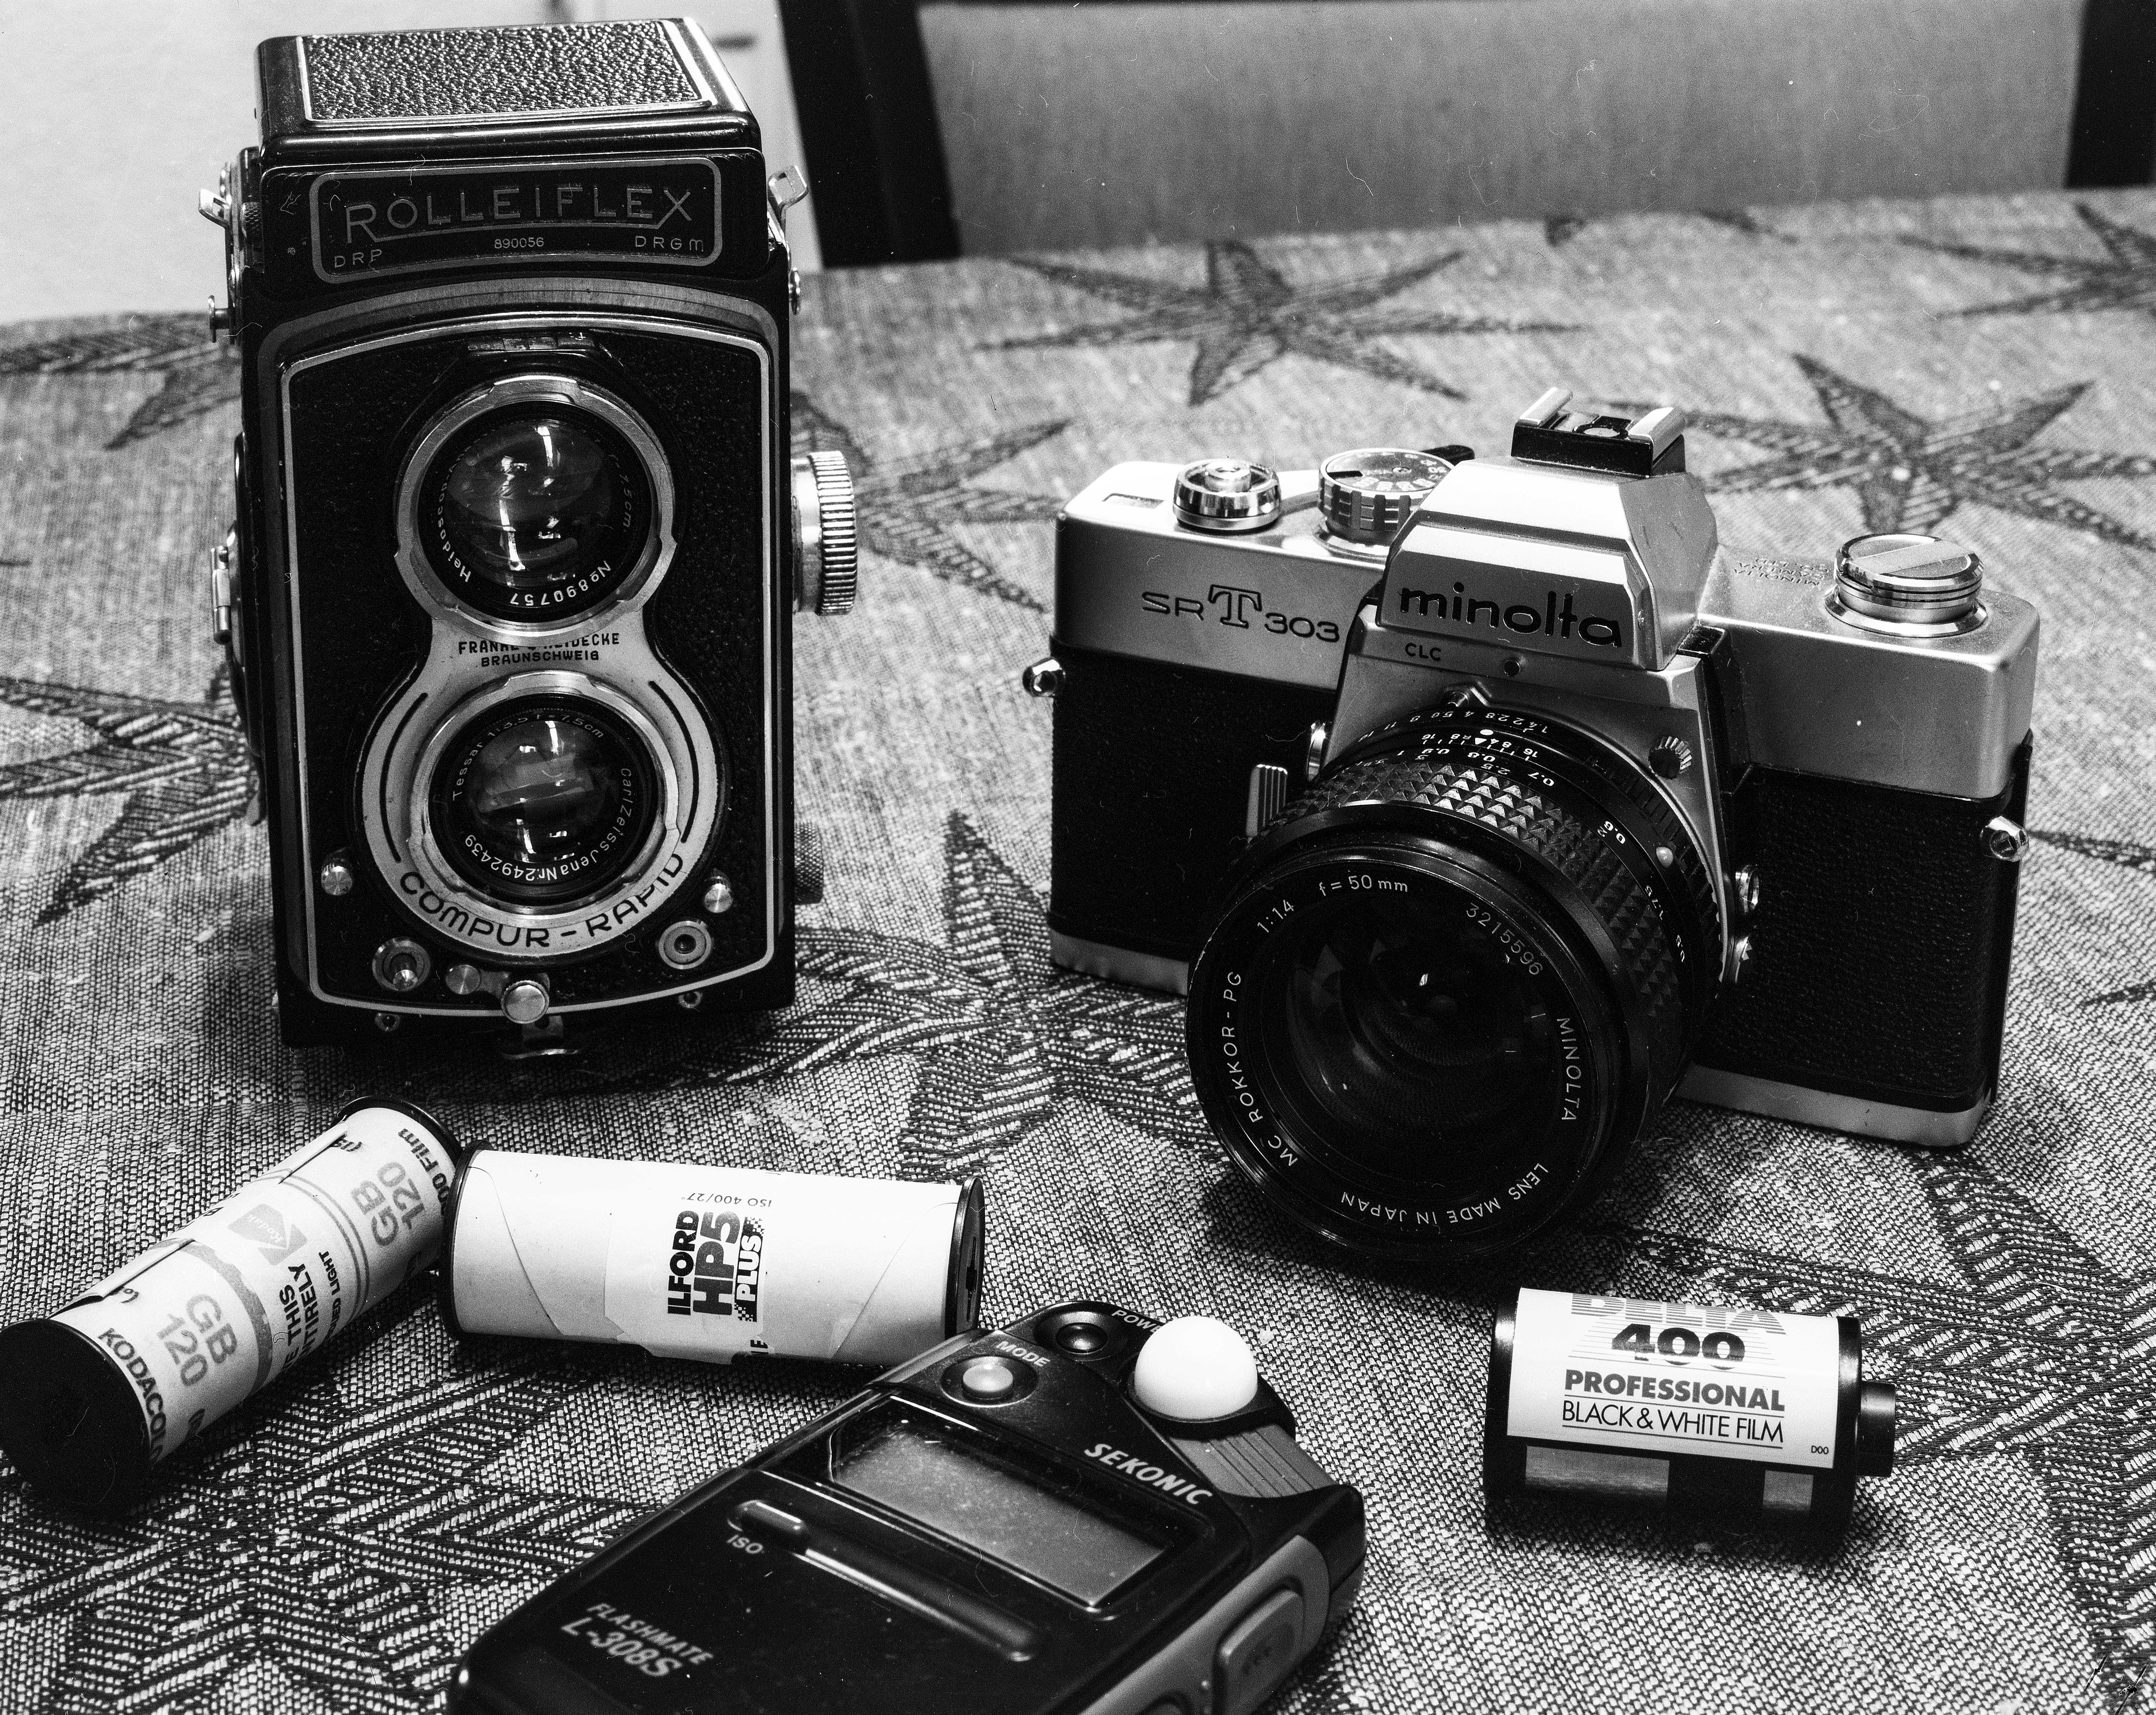
technology, camera, photography, vintage, photographer, antique, retro, old, film, photo, equipment, black, shutter, vintage camera, hipster, cool image, classic, cool photo, i, minolta, photographic, rolleiflex